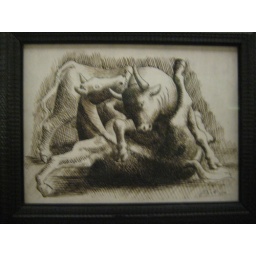
an amazing Picasso cross hatching done in water color